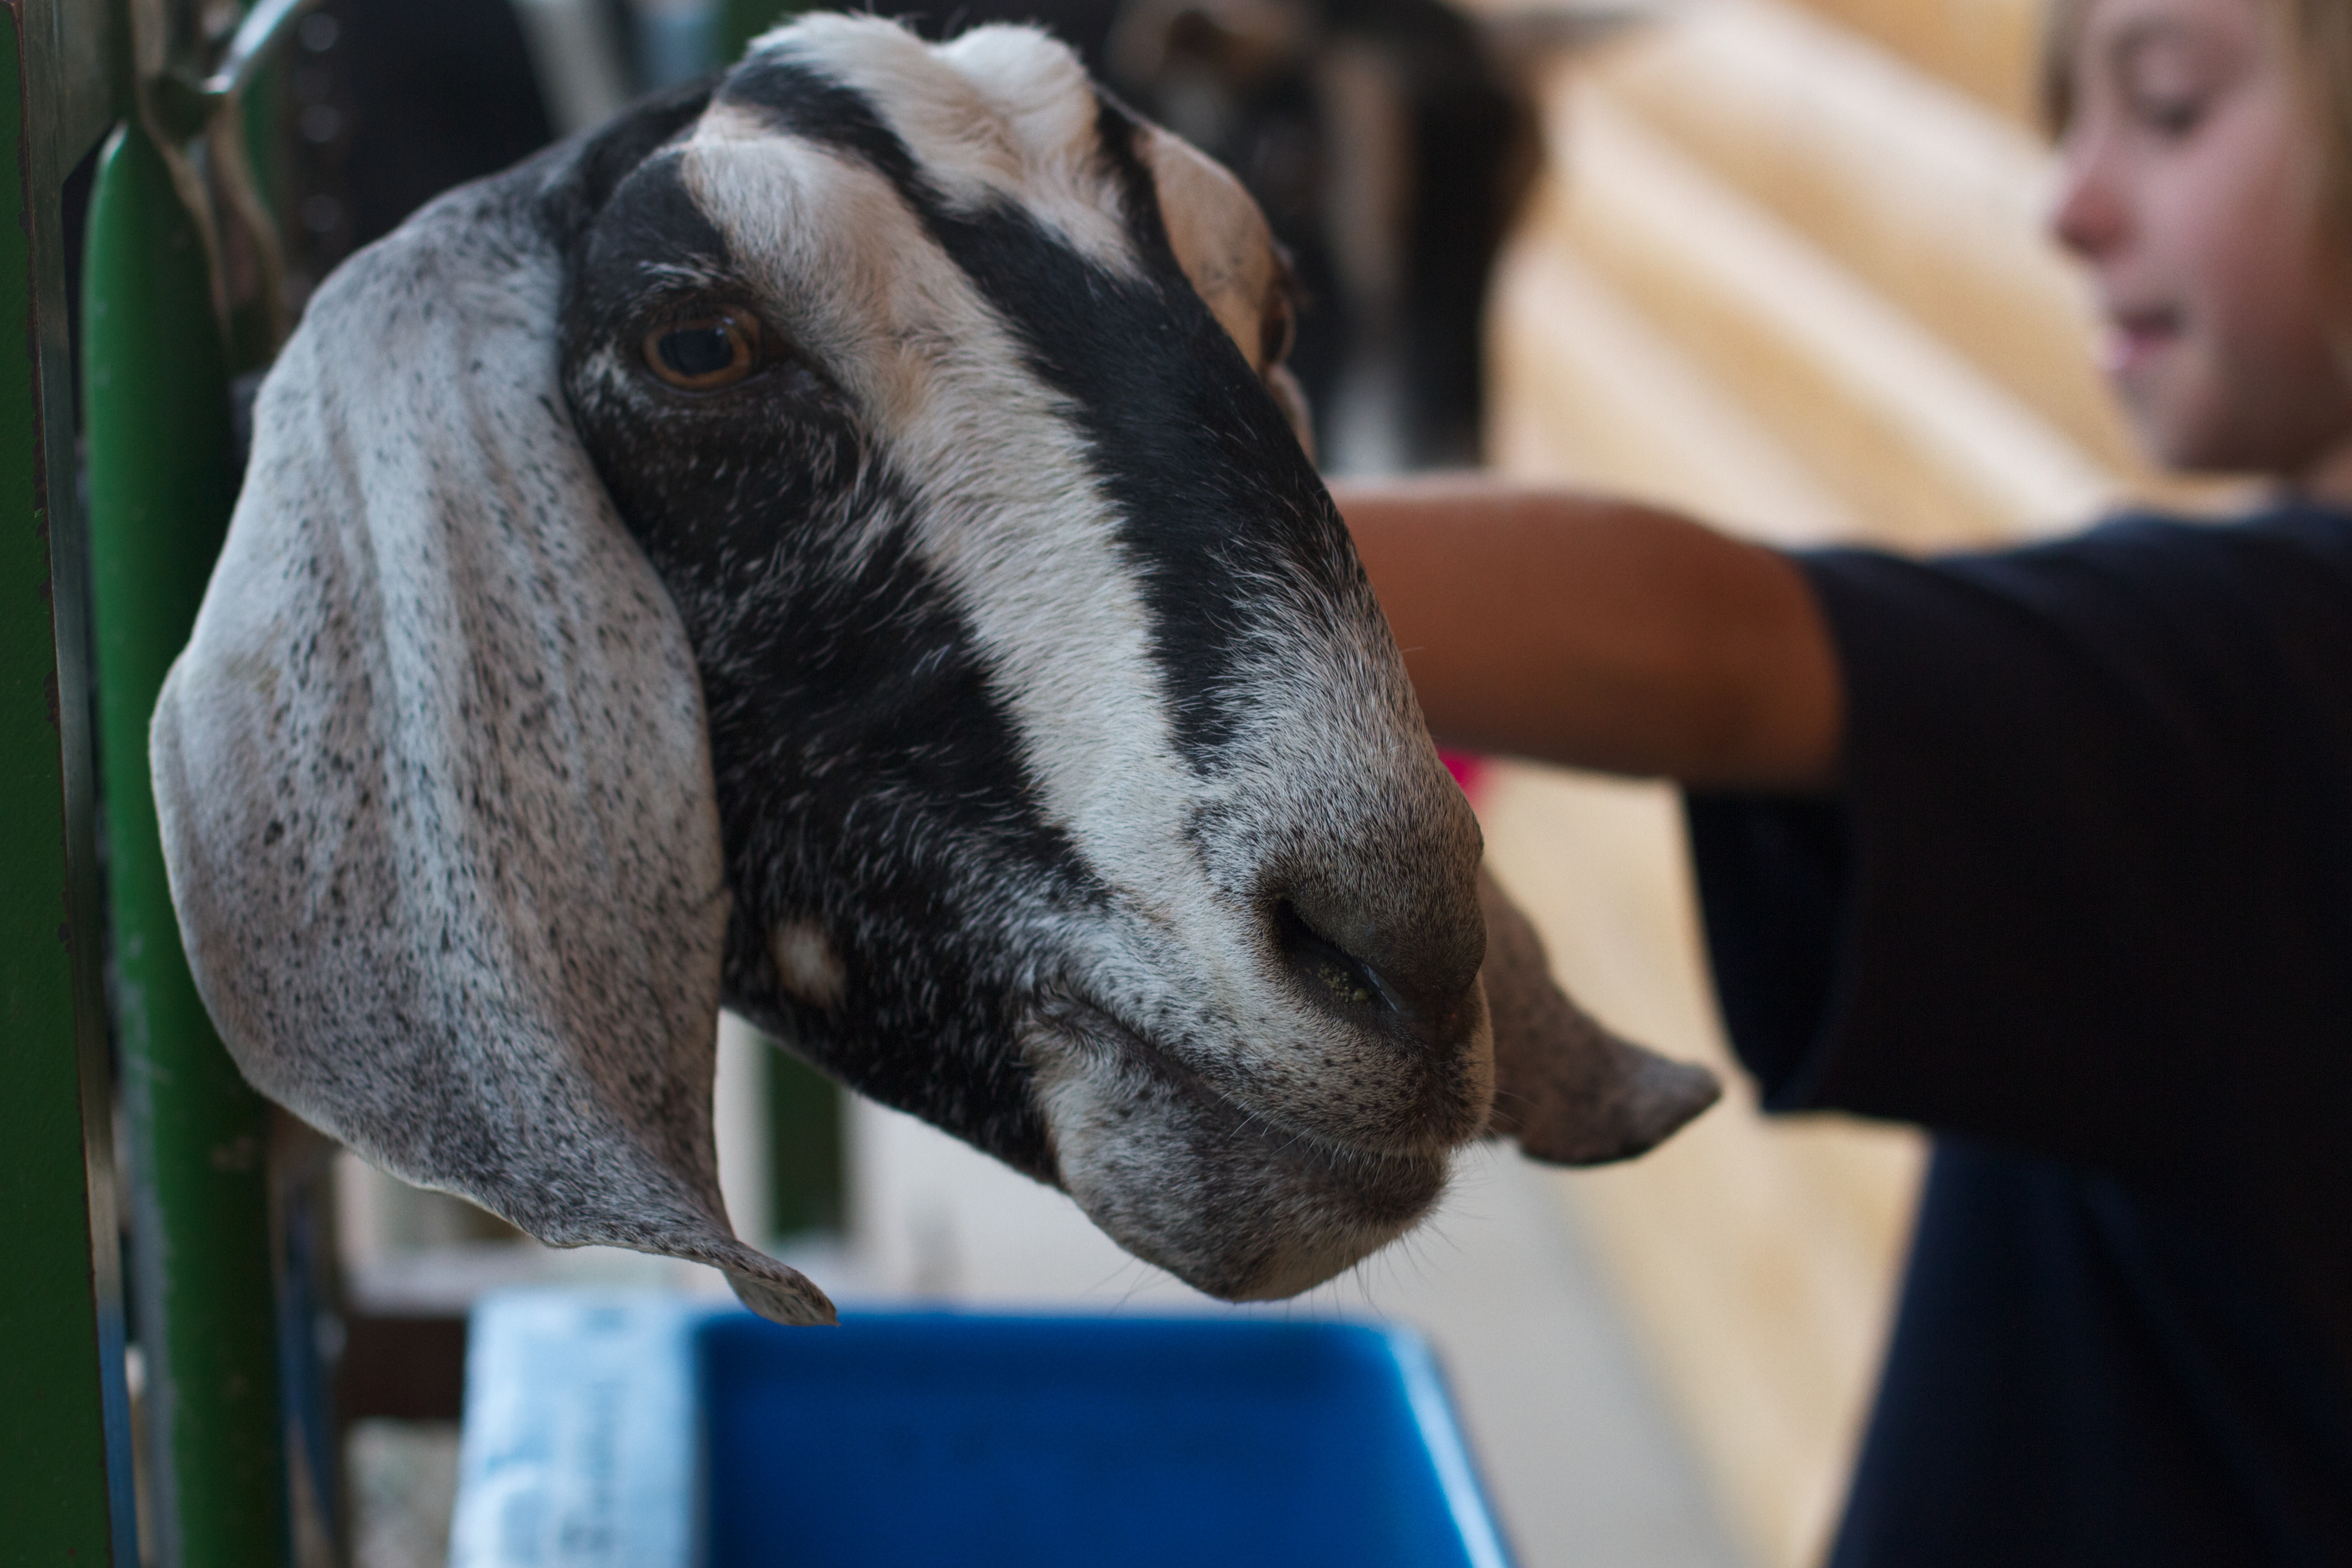
goat, sheep, mammal, goats, vertebrate, cow goat family